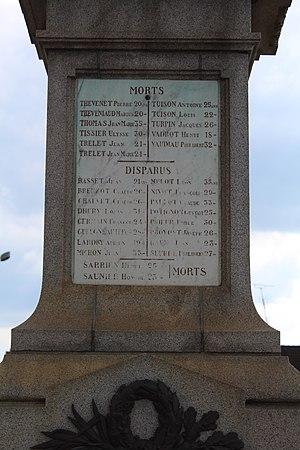
Monument aux morts des ouvriers et employés des Forges de Gueugnon.